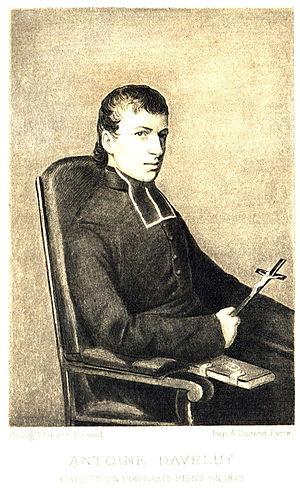
Antoine Daveluy, évêque missionnaire français en Corée et martyr.
Marie Nicolas Antoine Daveluy, né à Amiens le 16 mars 1818 et mort le 30 mars 1866 à Boryeong, est un évêque missionnaire en Corée. Il fait partie des 103 martyrs de Corée.